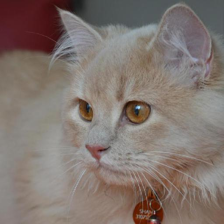
Label: animals